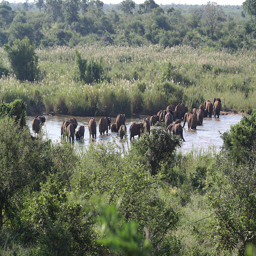
A herd of elephants walking across a river.
A herd of elephants cross a river in a grassy savannah.
A herd of elephants waling across a river.
A large herd of African elephants cross a river
A large herd of elephants are walking across a river.